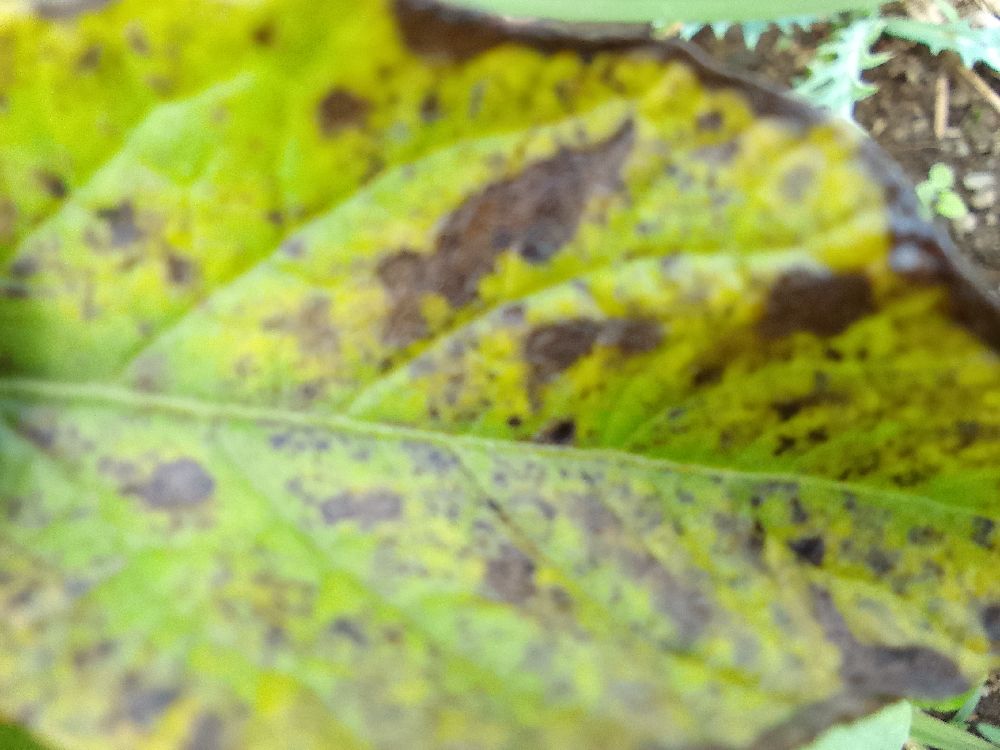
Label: Early blight